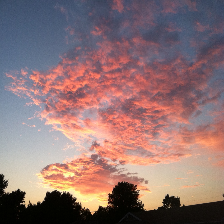
Cloud type: Altostratus